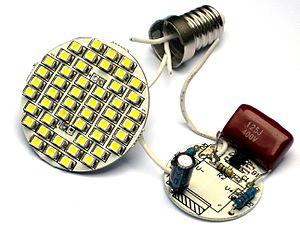
Circuit électrique interne: Alimentation capacitive Català: Estabilitzador: Font capacitiva
L'alimentation capacitive est une alimentation électrique qui utilise la réactance capacitive d'un condensateur pour réduire la tension du réseau à une tension plus basse. Il y a deux limitations importantes : d'abord, les fonctionnalités demandées par le condensateur ne peuvent être utilisés que pour un faible flux d'énergie. La seconde est qu'en raison de l'absence d'isolation électrique, le circuit doit être encapsulé pour éviter le contact direct avec les utilisateurs.